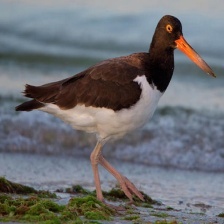
Species: OYSTER CATCHER
Scientific name: HAEMATOPUS
ImageNet parent category: oystercatcher